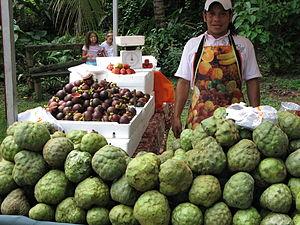
Les cultures sous-utilisées, ou cultures marginalisées, sont également qualifiées de cultures négligées, orphelines, abandonnées, perdues, locales, mineures, traditionnelles, alternatives, de niche ou sous-développées. Ces espèces de plantes domestiquées ont parfois été utilisées pendant des siècles, voire des millénaires, pour leurs propriétés alimentaires, fourragères, oléagineuses, textiles ou médicinales, mais leur importance a diminué avec le temps en raison de contraintes particulières en matière d'approvisionnement et d'utilisation. Ces dernières peuvent être, entre autres, une durée de conservation médiocre, une valeur nutritionnelle non reconnue, une sensibilisation insuffisante des consommateurs ou une mauvaise réputation. Certaines cultures ont été tellement négligées que l'érosion génétique de leurs pools géniques est devenue si grave qu'elles sont souvent considérées comme des cultures perdues.